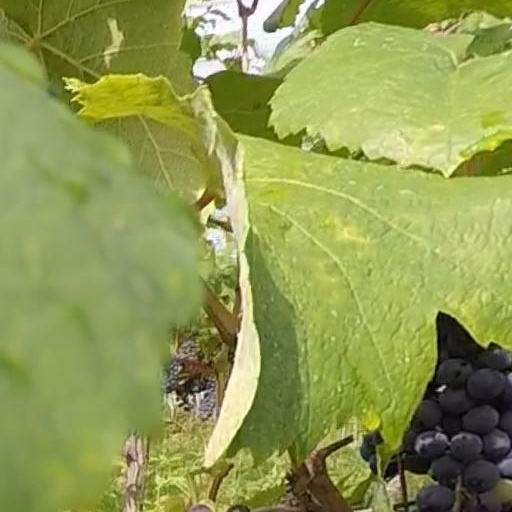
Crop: grape